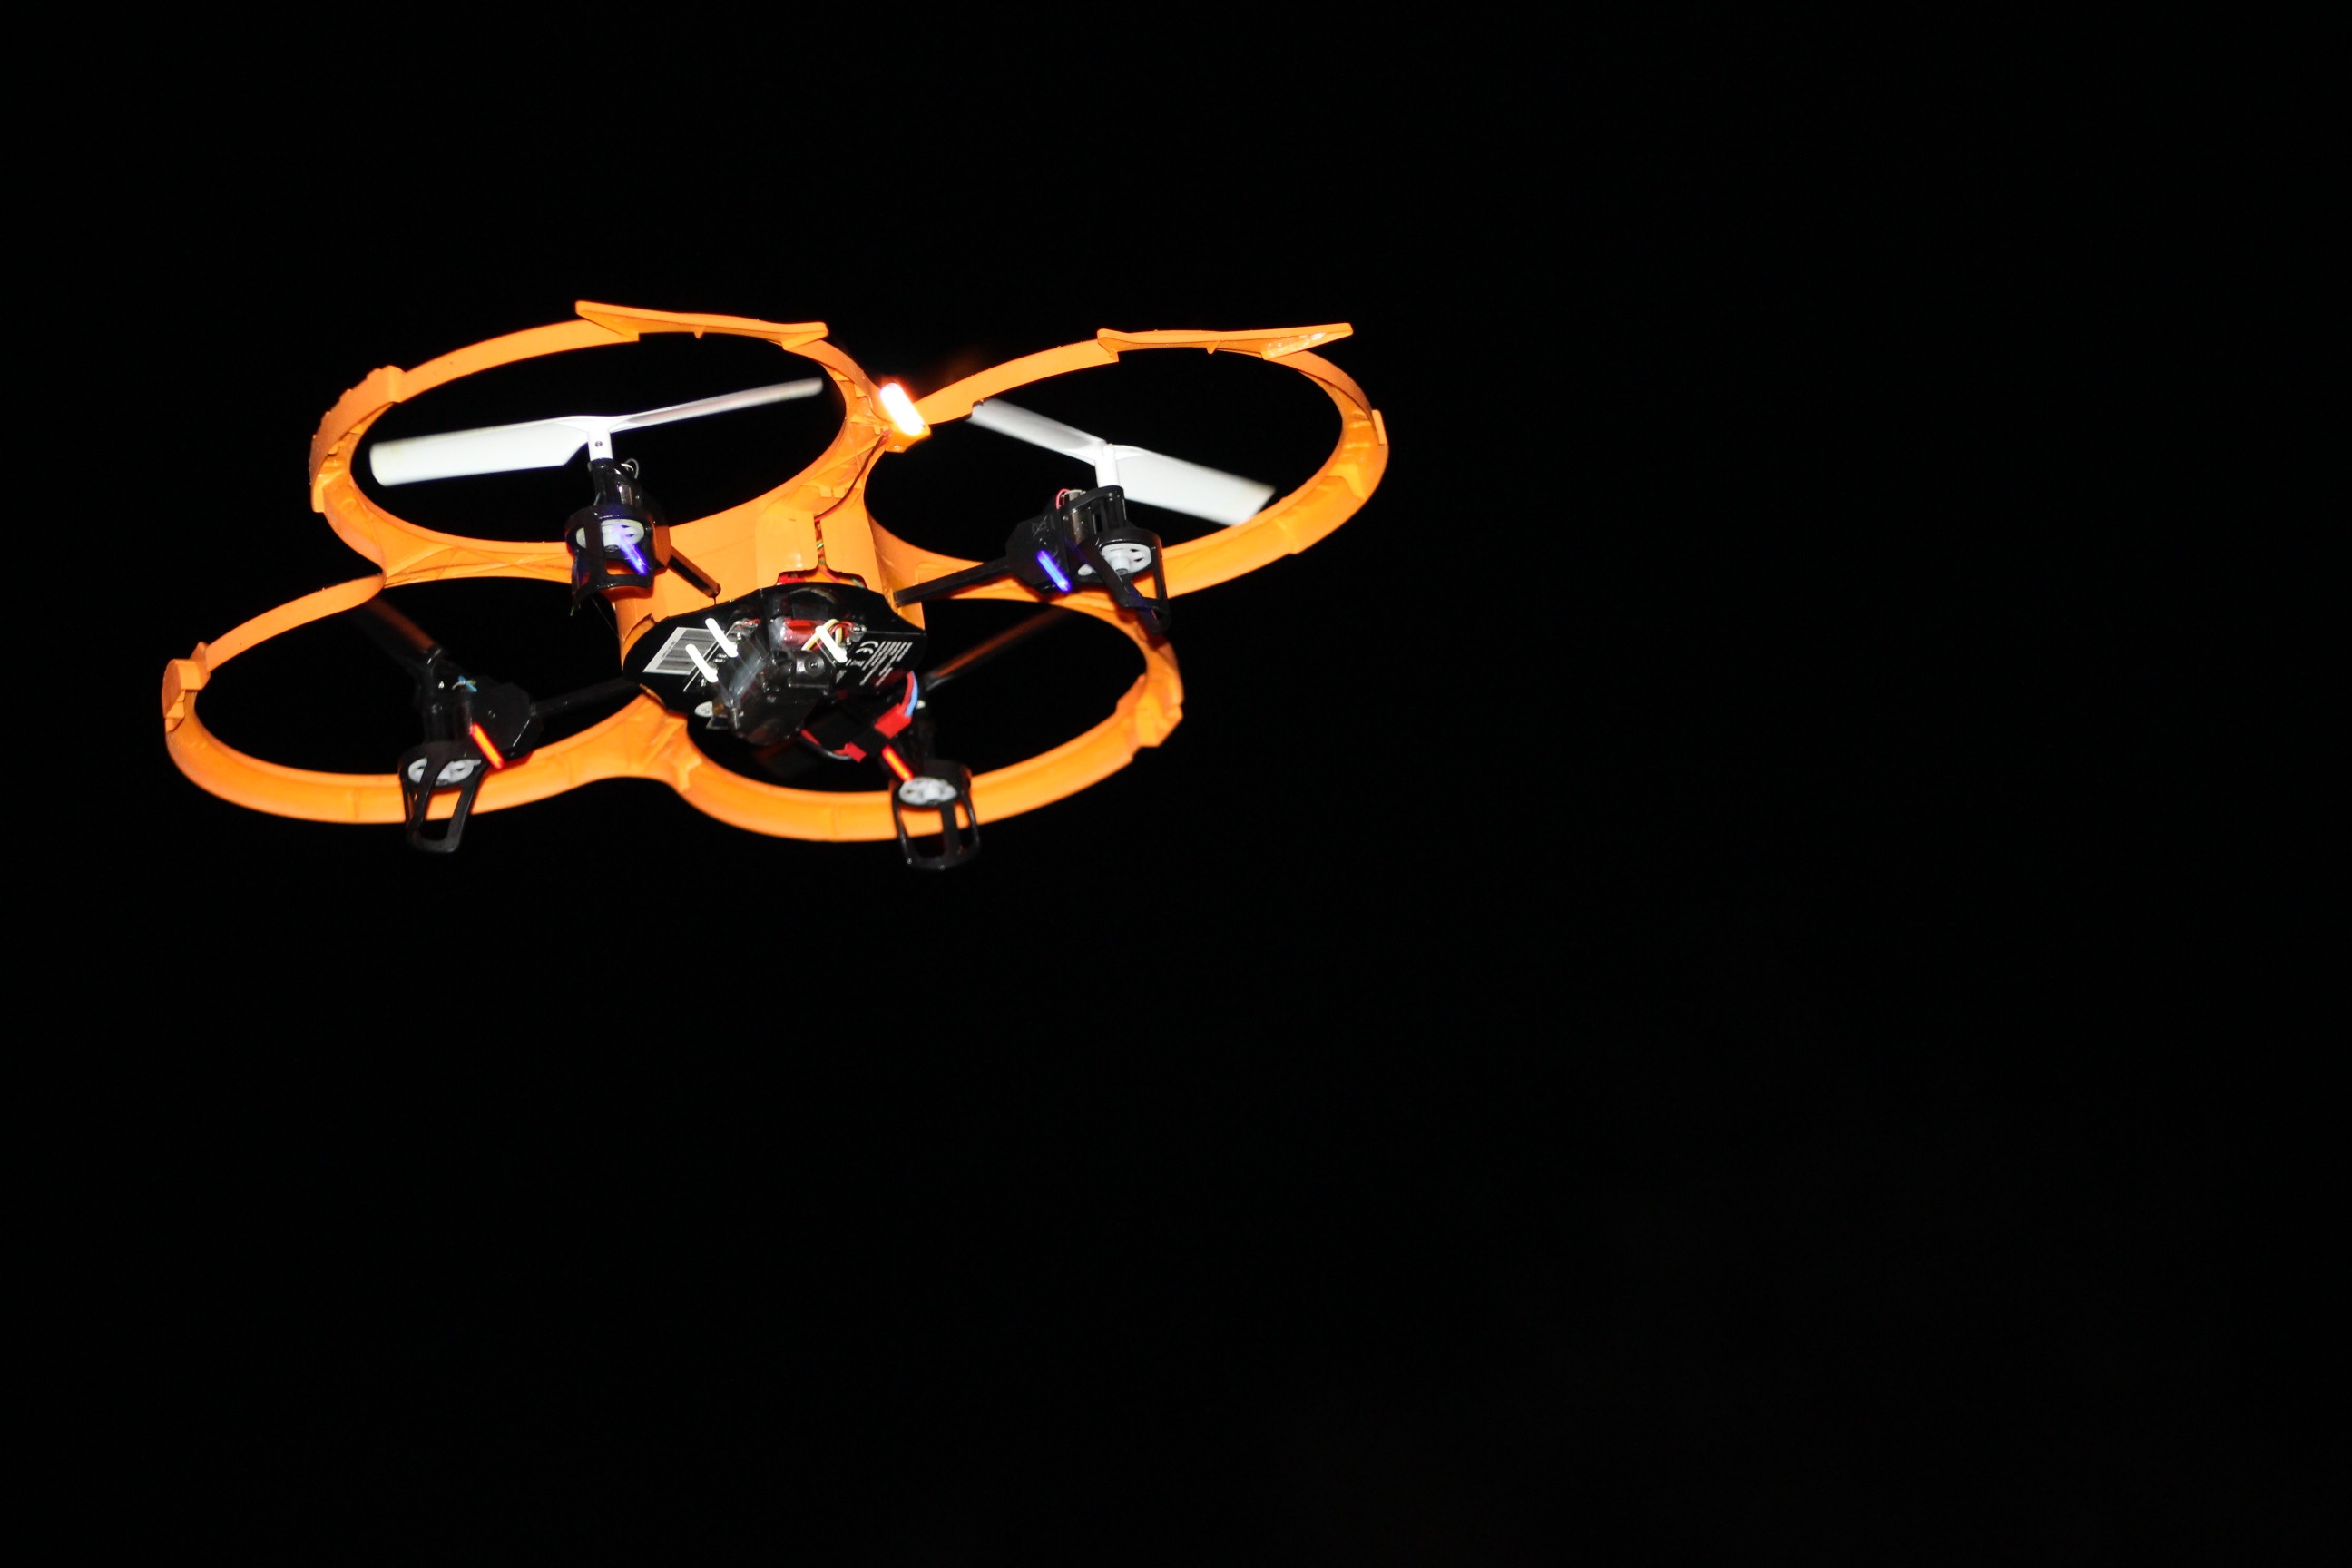
fly, aircraft, flight, drone, at night, glasses, eyewear, rotor, vision care